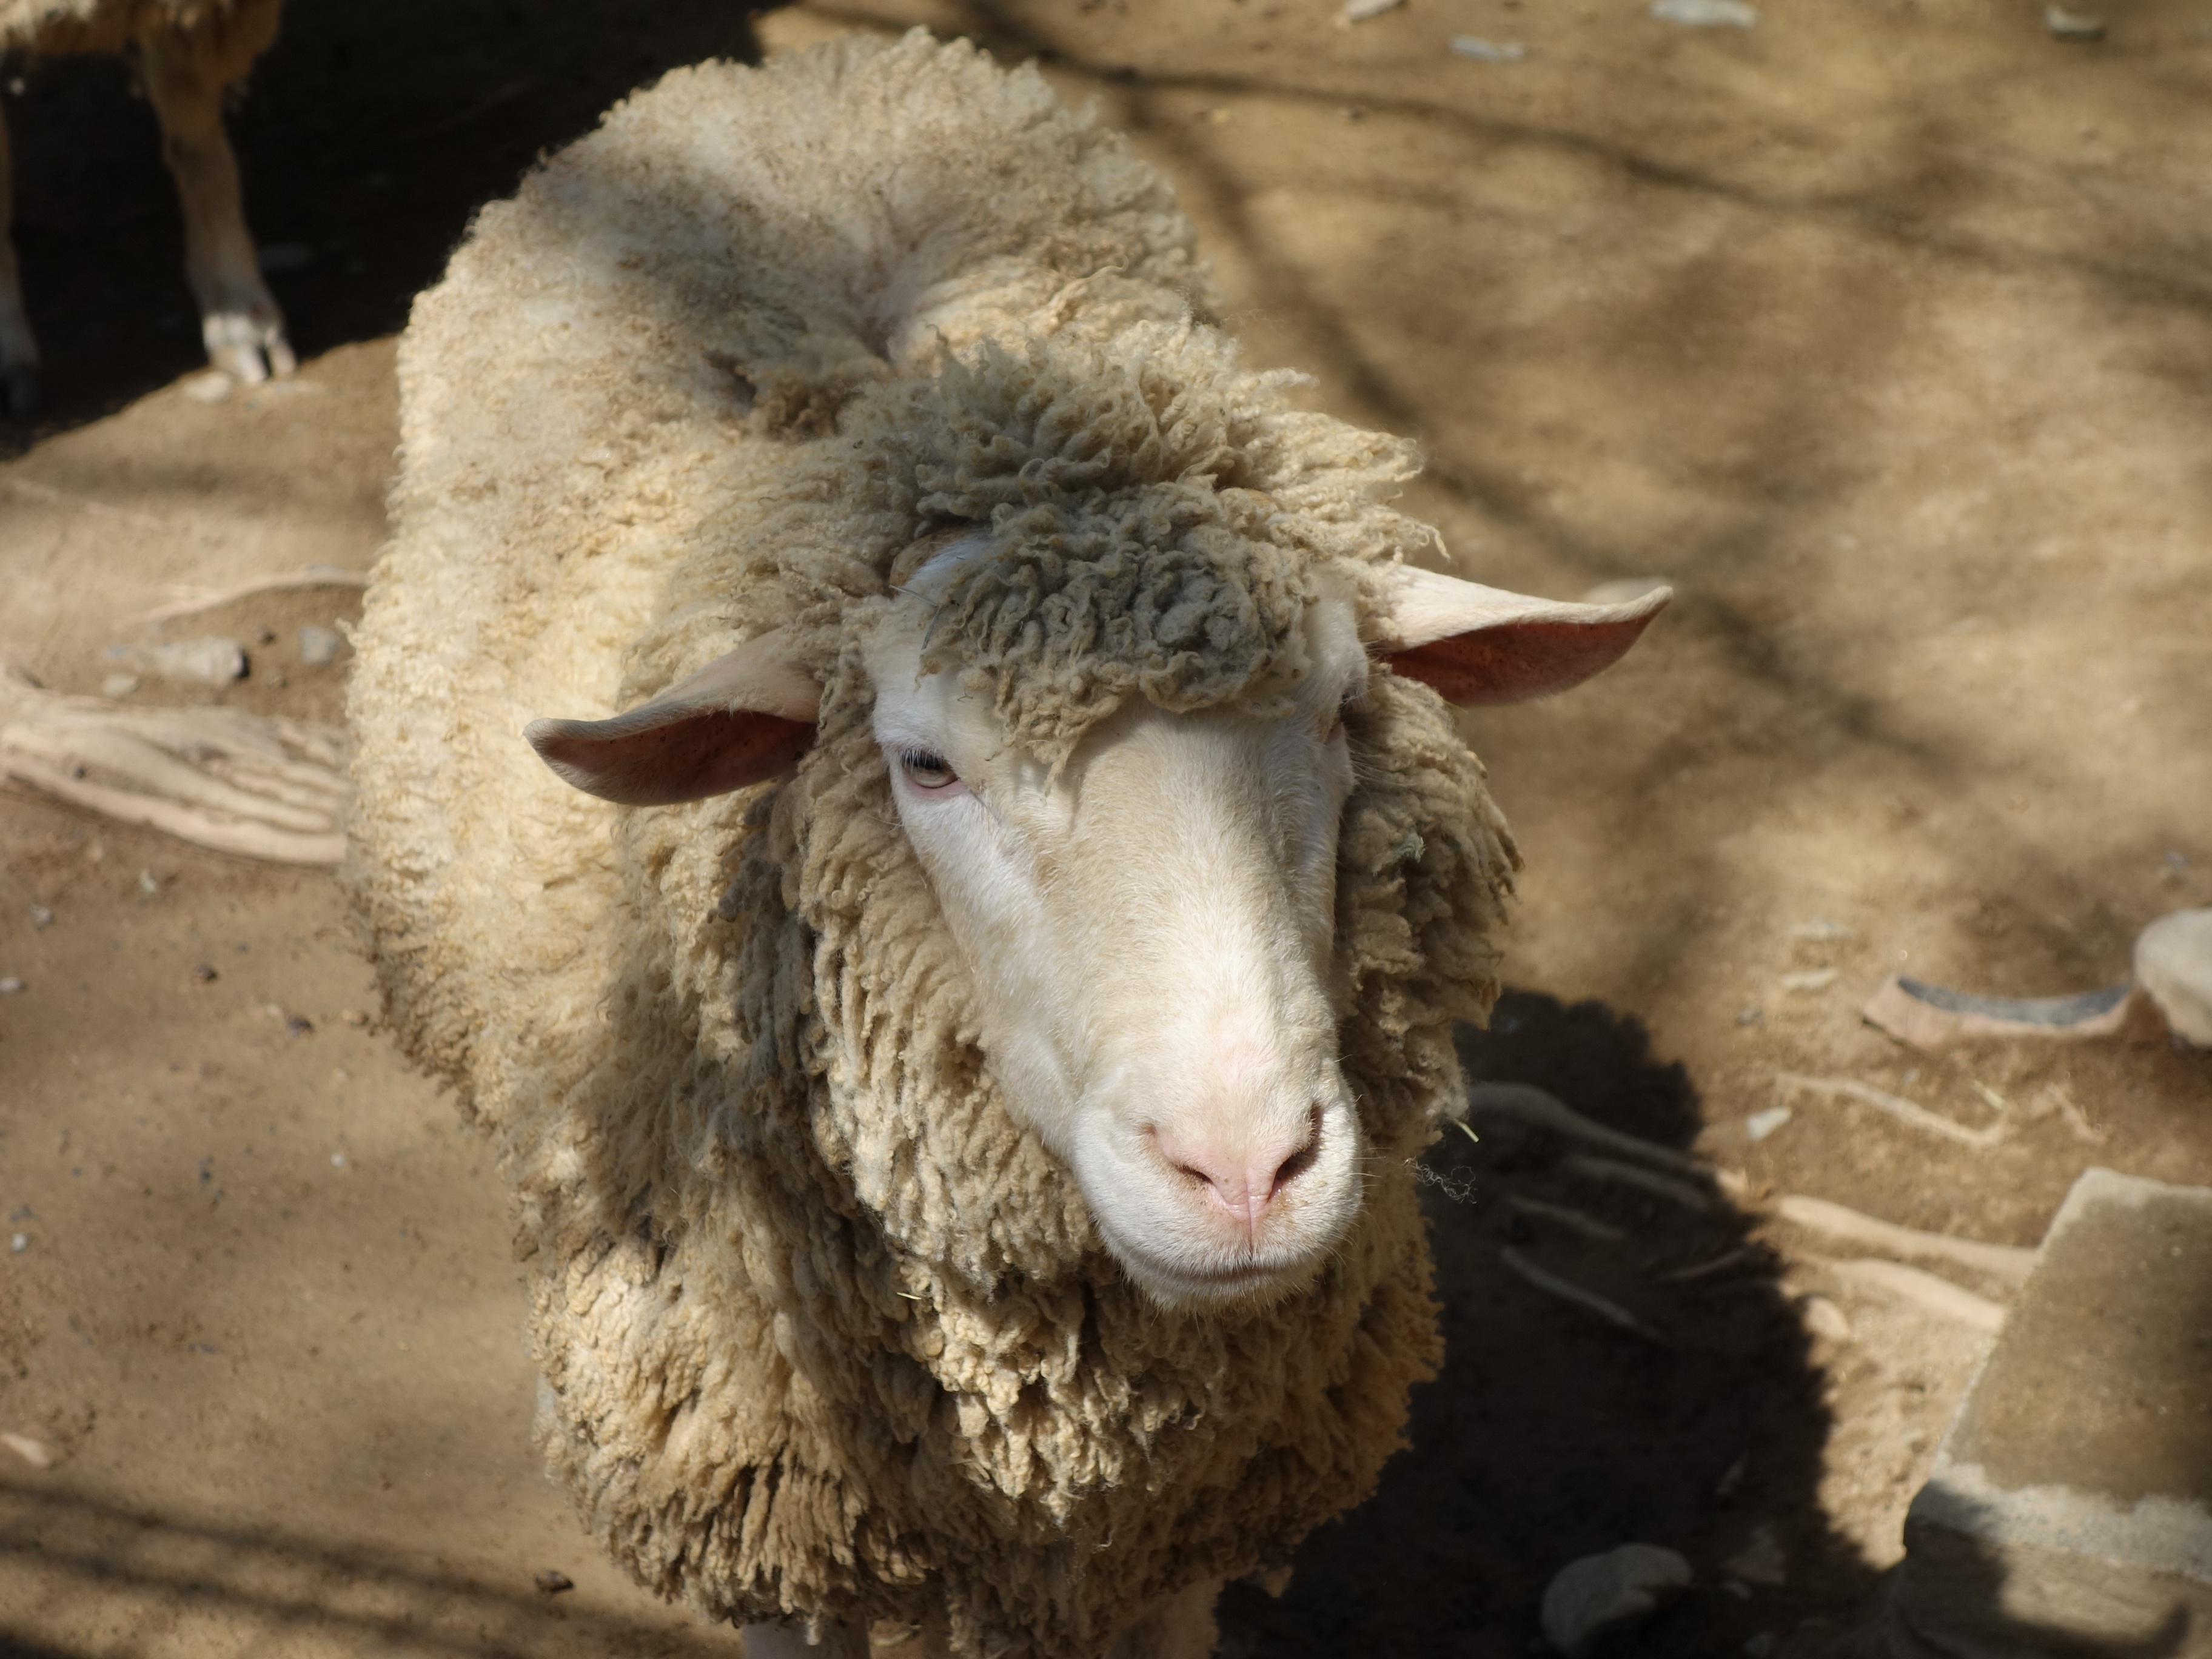
horn, sheep, mammal, fauna, vertebrate, sheeps, petting zoo, cow goat family